Betty Gram Swing

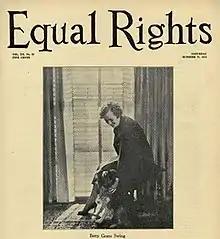

Betty Gram Swing, born Myrtle Eveline Gram (March 16, 1893 – September 1, 1969), was an American militant suffragist.